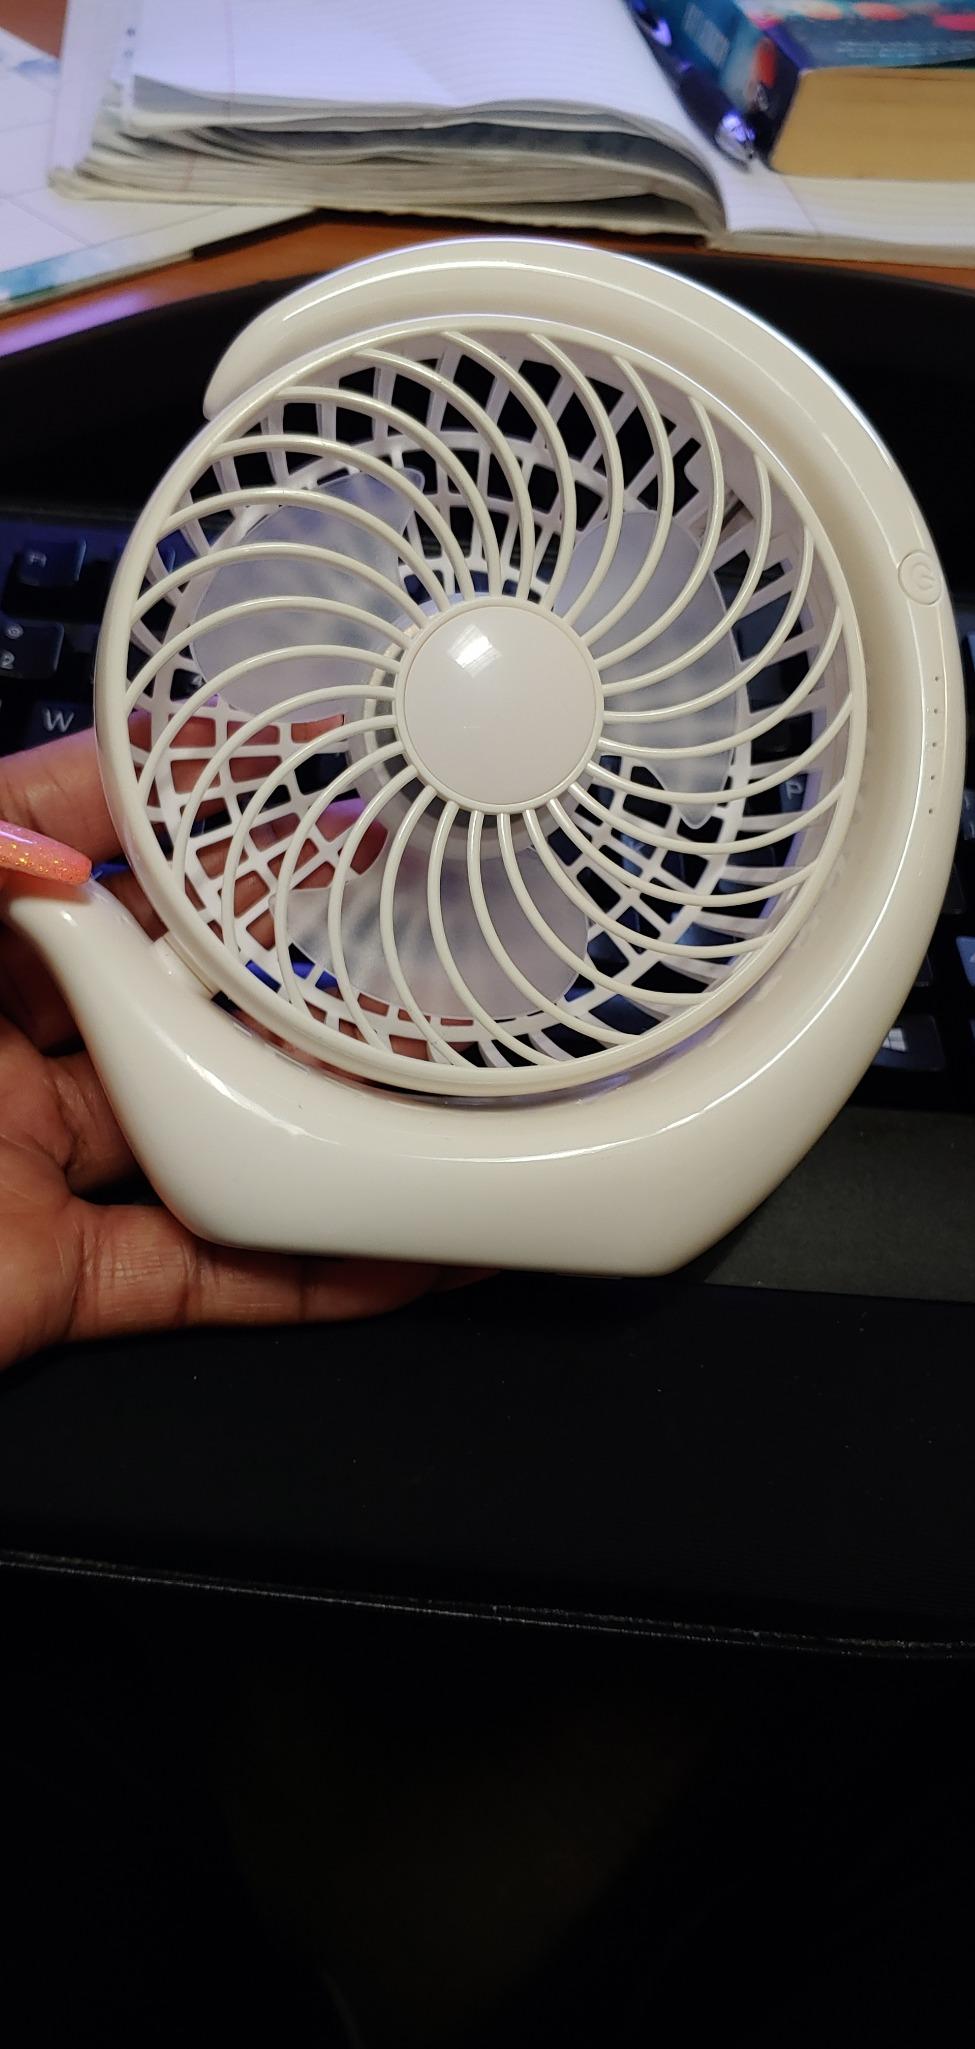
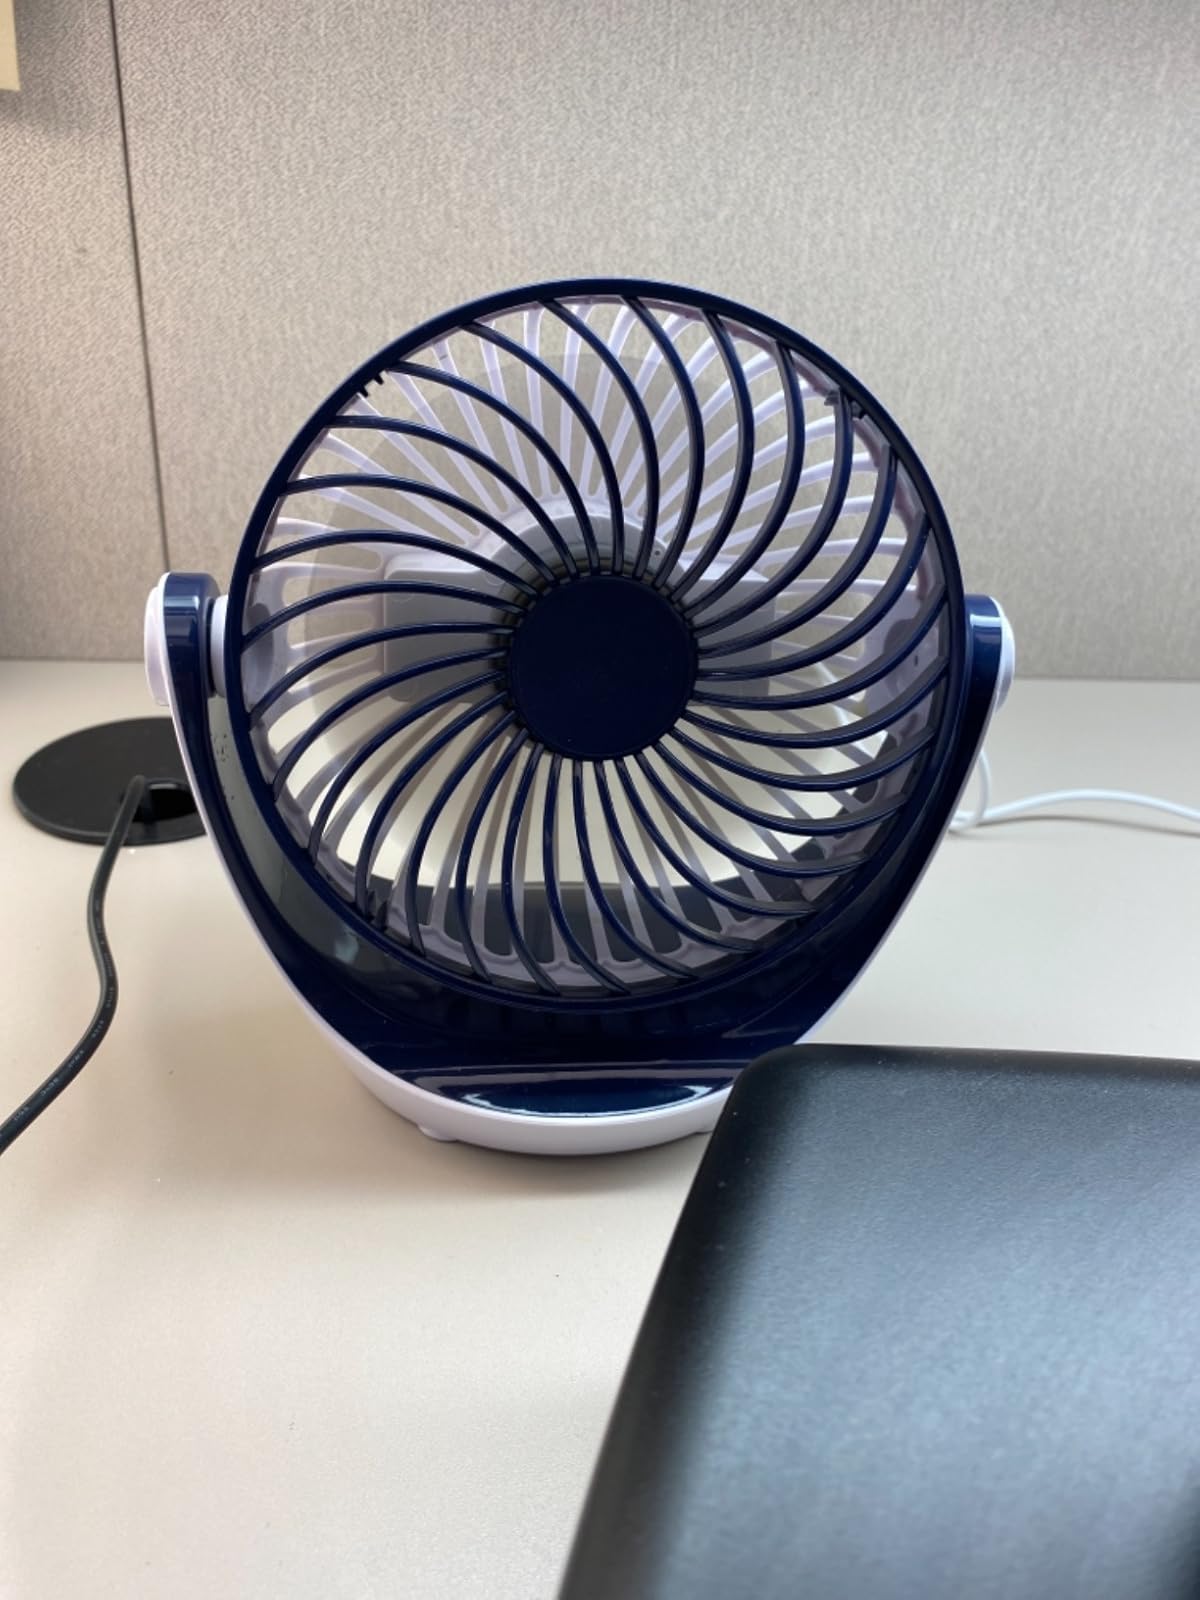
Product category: fan
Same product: no